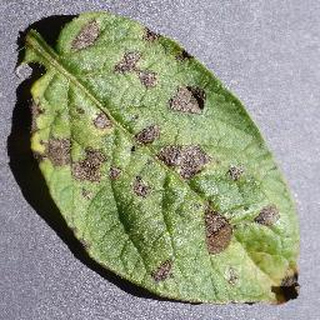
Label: potato_early_blight